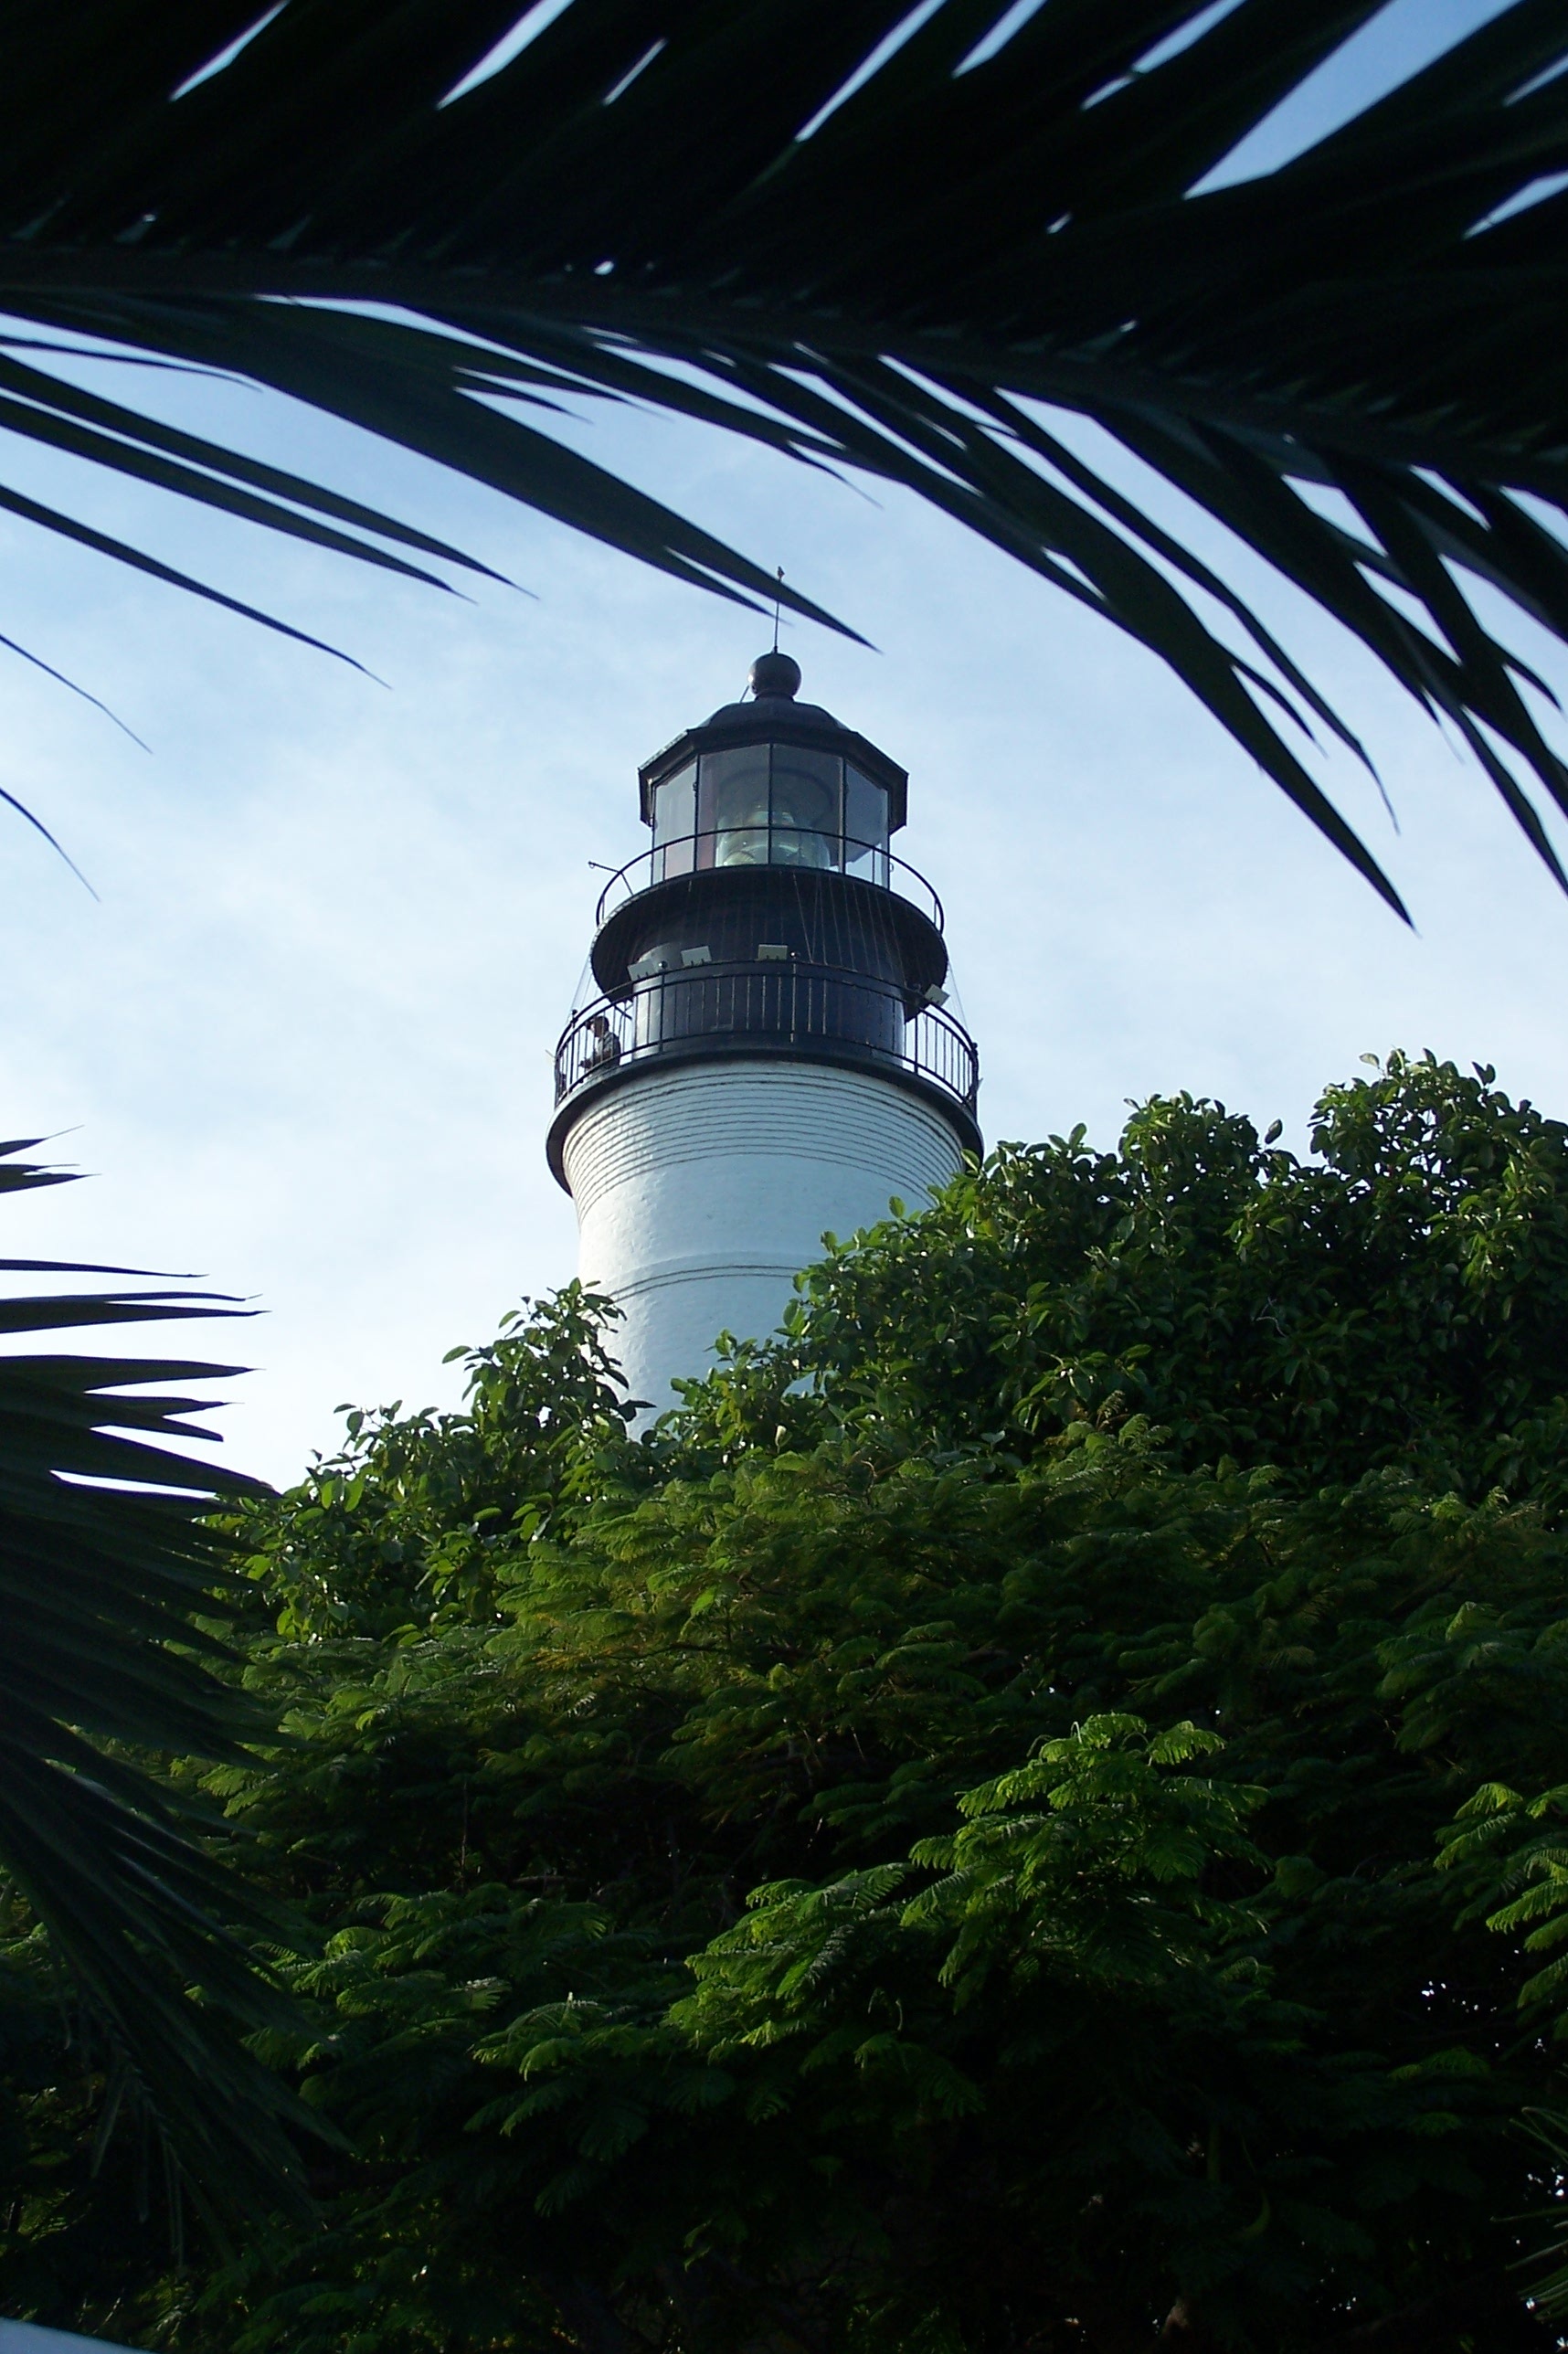
tree, lighthouse, structure, tower, landmark, lighting, florida, key west, atmosphere of earth